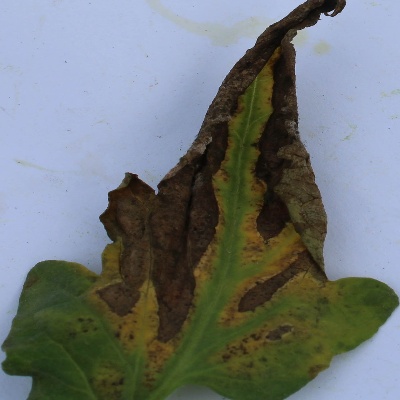
Crop: Tomato
Condition: leaf blight